Astley, Greater Manchester

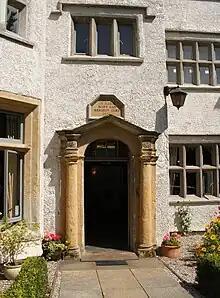
The doorway of Damhouse in Astley. The inscription over the lintel reads, "Erected by Adam Mort and Margret Mort 1650".

In 1606 Adam Mort bought the manor house and land in Astley. He was a wealthy man who built the first Astley Chapel as a chapel of ease for the parish church in Leigh. The chapel was consecrated in 1631, the year that he died. He built a grammar school that stood for over 200 years until 1833, when it was demolished and rebuilt. Adam Mort's grandson, also Adam, rebuilt Damhouse in 1650 and his initials are carved in the plaque over the front door. The stone and timber structure was named from the stream which was dammed to supply water to a waterwheel powering a corn mill near the house. It is possible the hall was once surrounded by a moat.